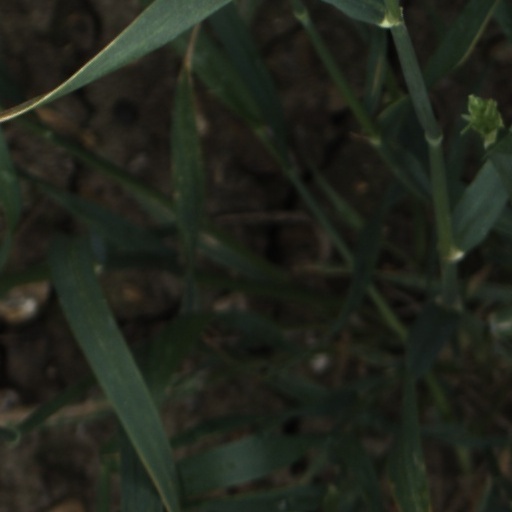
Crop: wheat